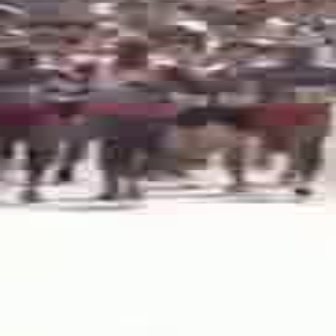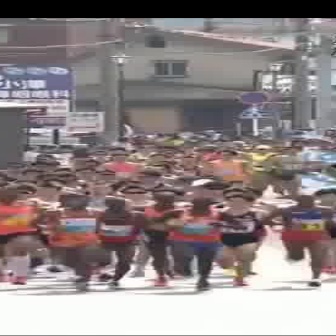
  Please identify the target specified by the bounding box [44,34,210,200] in the first image and locate it in the second image. Return the coordinates in [x_min,y_min,x_max,y_max] format.
Answer: [150,195,246,291]